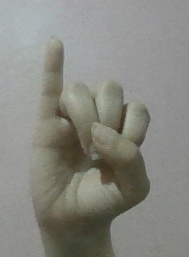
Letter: meem